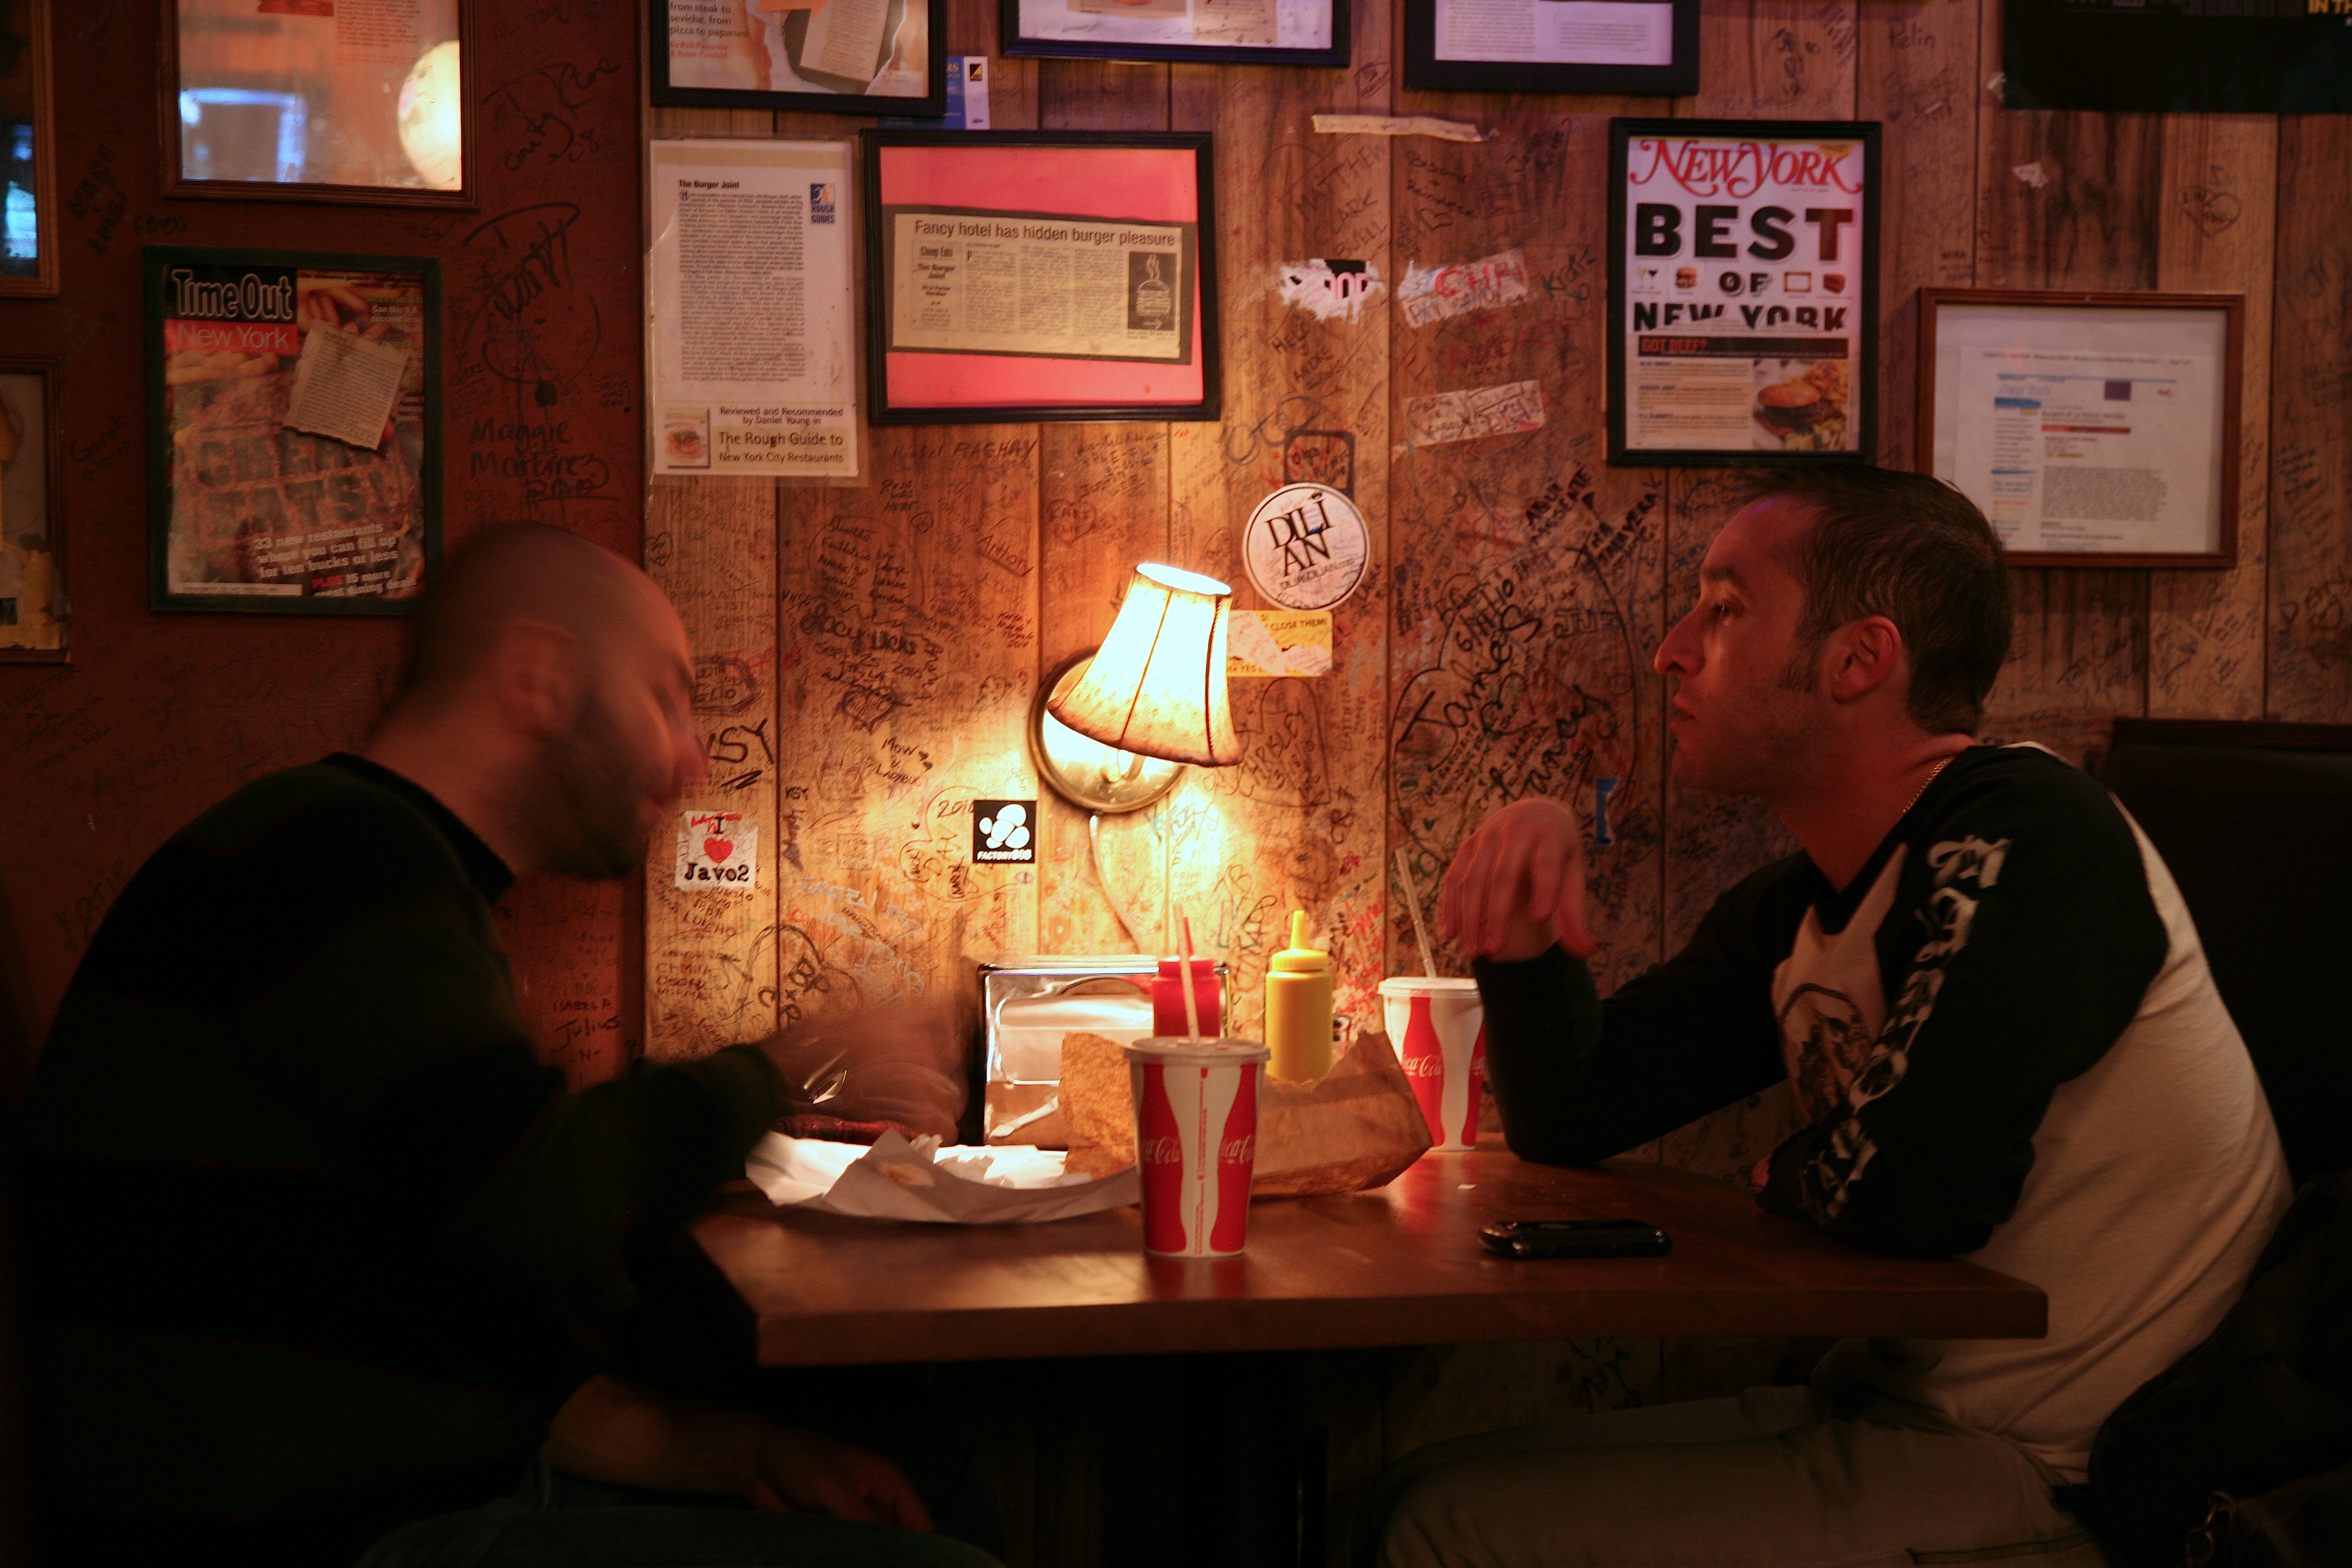
restaurant, manhattan, bar, nyc, hamburger, burger, fastfood, newyork, newyorkcity, ny, midtown, midtownwest, burgerjoint, parkermeridien, parkermeridienhotel, sense